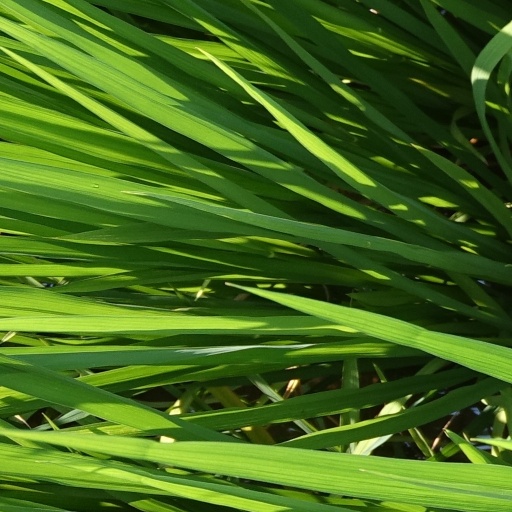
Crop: rice